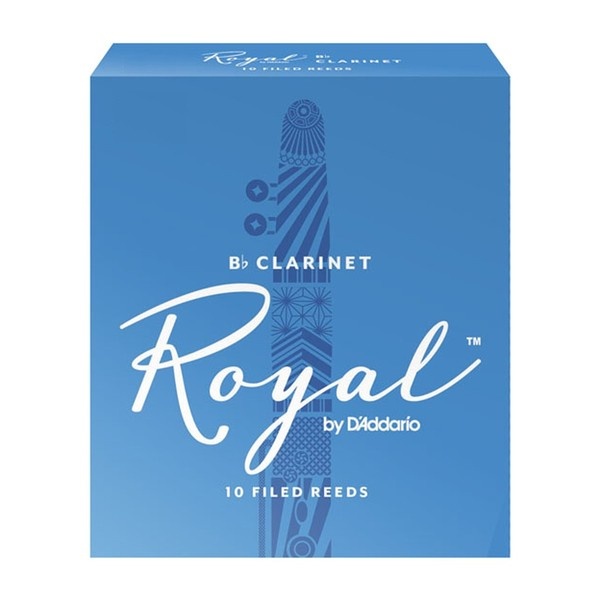
Rico Royal by D'Addario Bb Clarinet Reeds, Strength 1.5, 10-pack
Brand: Rico
Rico by D'Addario Bb Clarinet reeds are crafted with beginners and educators in mind, thanks to their traditional blank and profile for ease of response, plus unfiled cut for added support. These reeds are available for a full range of clarinets and saxophones to best suit your playing needs. Ideal for students Designed for ease of play Priced affordably for educators and parents Available for full range of clarinets and saxophones Offered in 3-reed packs, 10-reed boxes Rico Royal by D'Addario Bb Clarinet Reeds, Strength 1.5, 10-pack
Category: Arts & Entertainment > Hobbies & Creative Arts > Musical Instrument & Orchestra Accessories > Woodwind Instrument Accessories > Clarinet Accessories > Clarinet Reeds